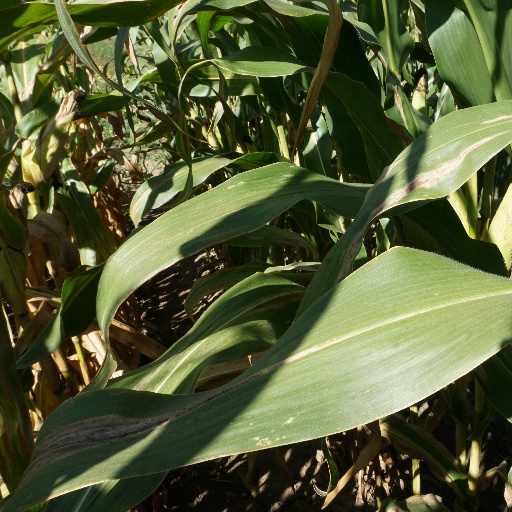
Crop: maize; corn